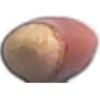
Label: hazelnut